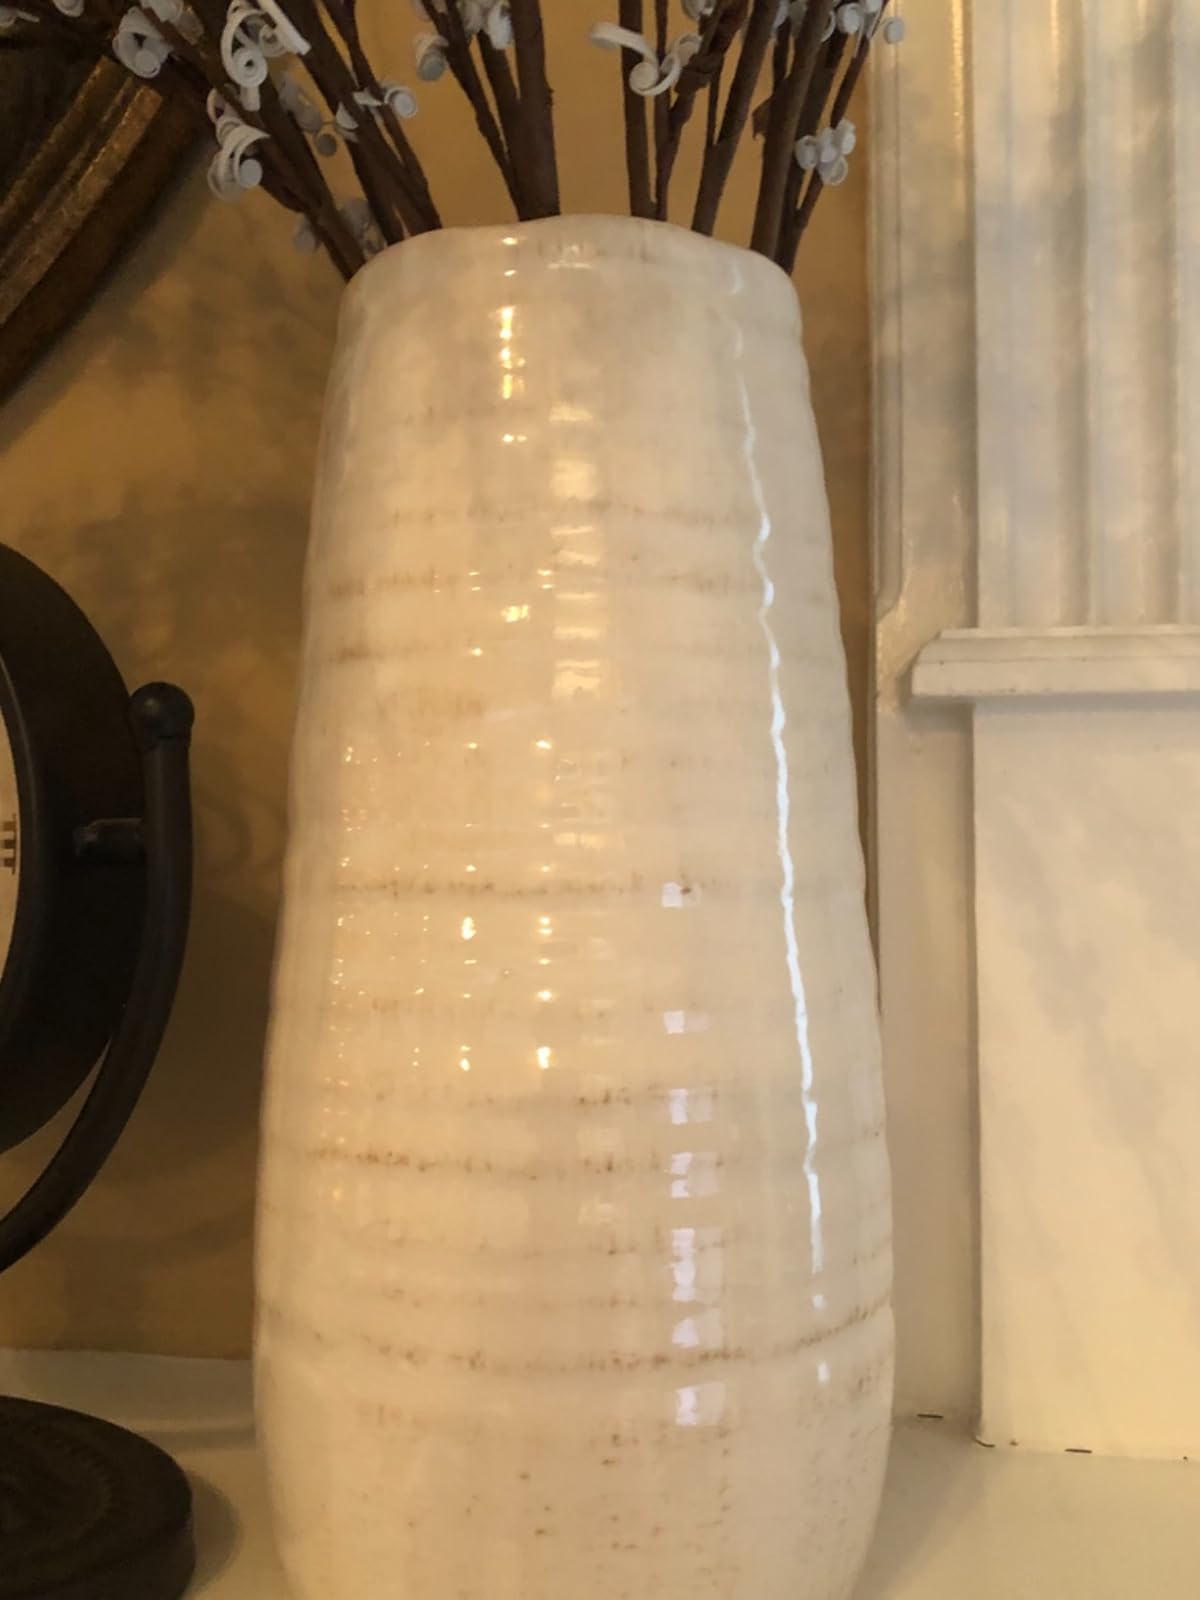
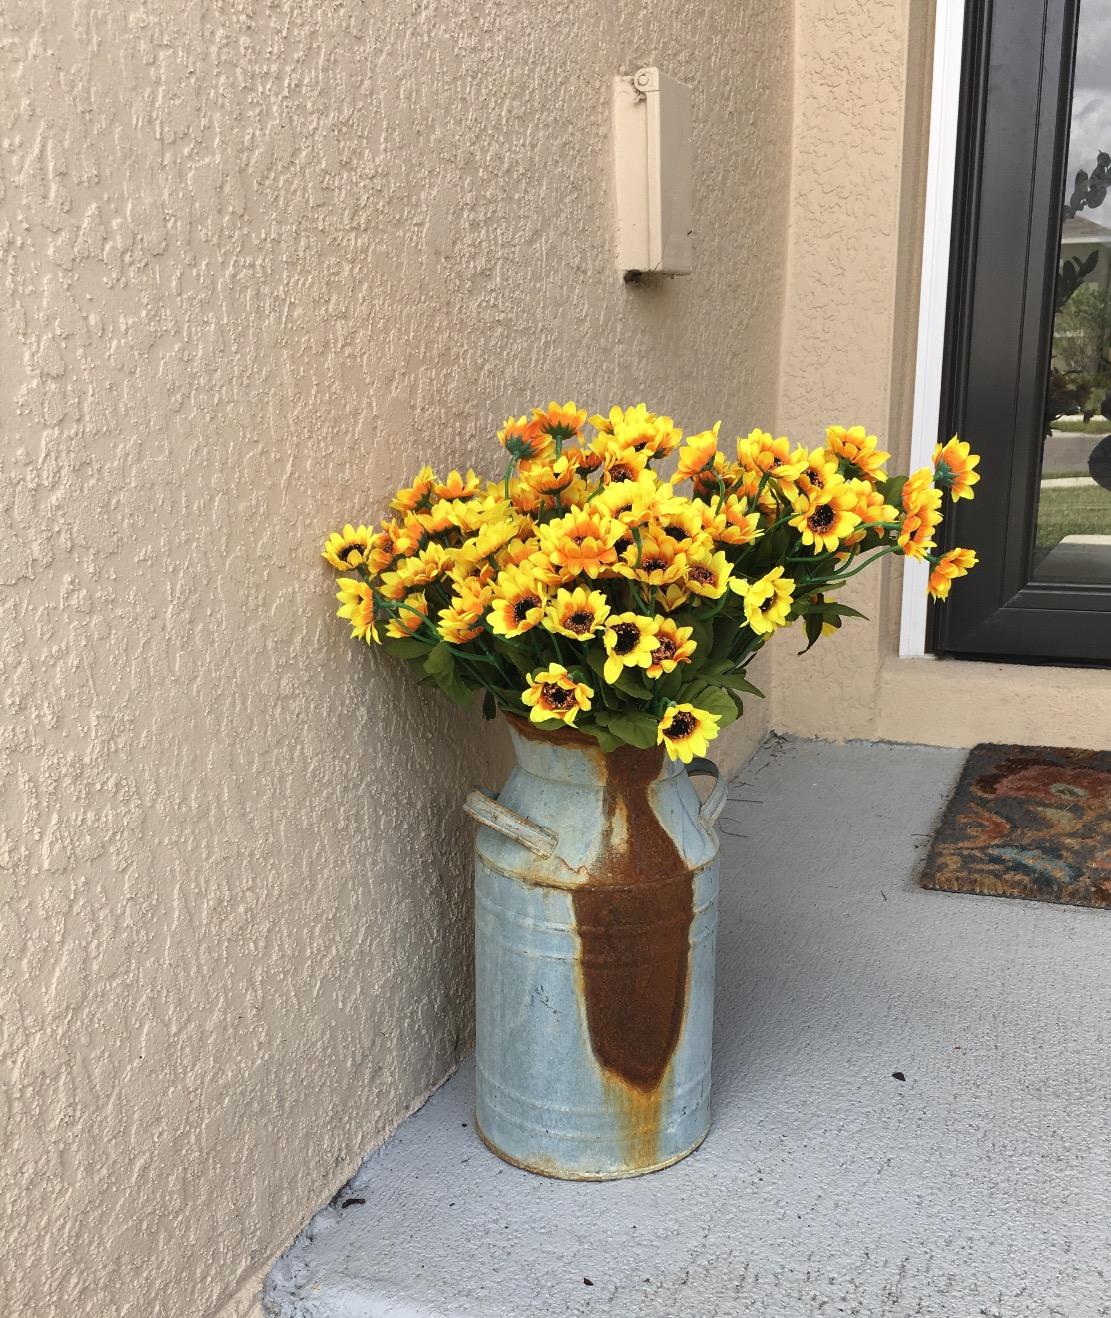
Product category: vase
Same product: no